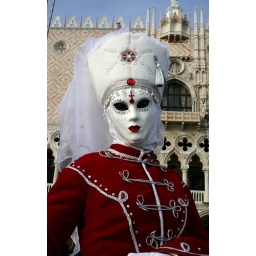
Lady in red and white in front of the Doges Palace (IMG_3937a)